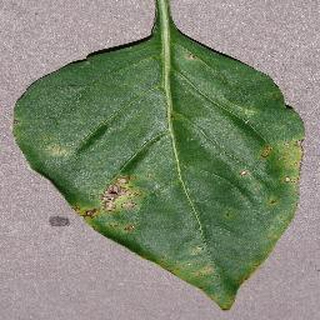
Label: bell_pepper_bacterial_spot